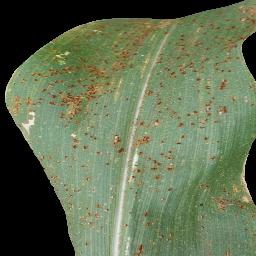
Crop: corn
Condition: (maize)_common_rust